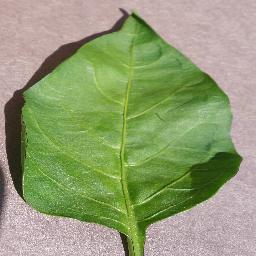
Label: Pepper,_bell___healthy